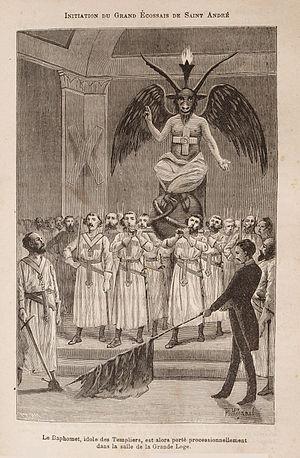
Une des gravures du document de Léo Taxil, Les Mystères de la Franc-Maçonnerie, Paris, 1886.
Pierre Méjanel est un artiste peintre français, né le 11 mars 1837 à Paris et mort à Paris 17ᵉ le 15 décembre 1905, actif au XIXᵉ siècle en tant qu'illustrateur.
Baphomet est le nom donné par certains occultistes du XIXᵉ siècle à l'idole mystérieuse que les chevaliers de l’ordre du Temple furent accusés de vénérer. Le plus souvent représentée par la tête d'un homme barbu, l'idole était vénérée mais également crainte pour sa laideur. Ses caractéristiques notoires sont des seins ainsi qu'une tête de bouc.